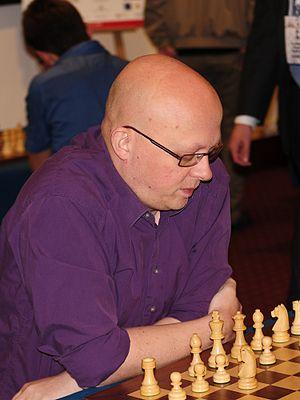
Stefan Docx est un joueur d'échecs belge, maître international depuis 2013.